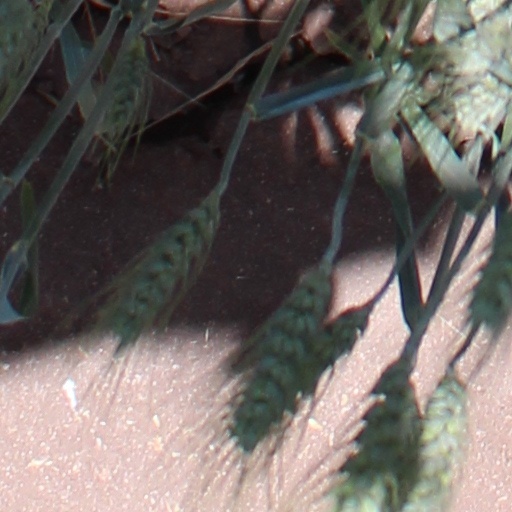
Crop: wheat